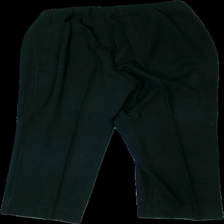
View: back
Type: Trousers
Category: Ladies
Brand: Brandtex
Colors: Black
Material: 100% acrylic
Cut: Regular, Loose
Size: 46
Season: All
Price range: 50-100
Recommended usage: Export